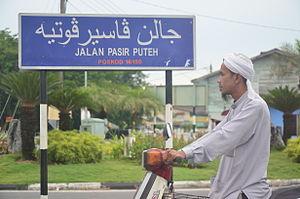
Ve ou pe est une lettre additionnelle de l’alphabet arabe utilisée dans l’écriture du comorien, du javanais, du kurde sorani et du wakhi. Elle est parfois utilisée pour l’écriture de mots d’emprunt en arabe. Elle est composée d’un fāʾ ‹ ف › avec trois points suscrits à la place du point suscrit. Elle n’est pas à confondre avec la lettre qaf trois point suscrit ‹ ڨ › utilisée dans d’autres langues ou d’autres régions, avec laquelle elle partage ses formes initiale et médiane : ‹ ڨ‍ـ ـڨ‍ـ‍ ›.
Le jawi est l'alphabet arabe adapté pour écrire la langue malaise et plusieurs autres langues malaïques, ainsi que l’aceh.